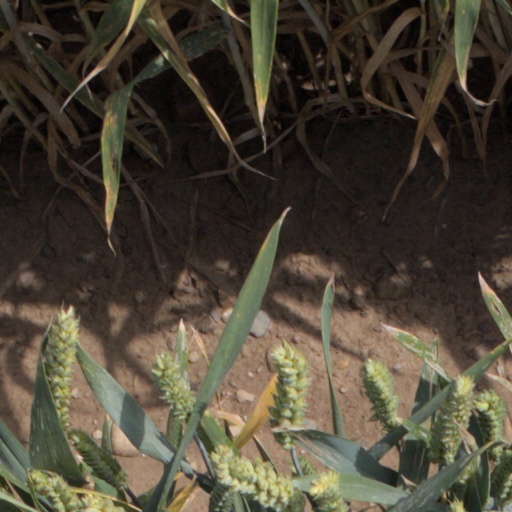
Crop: wheat